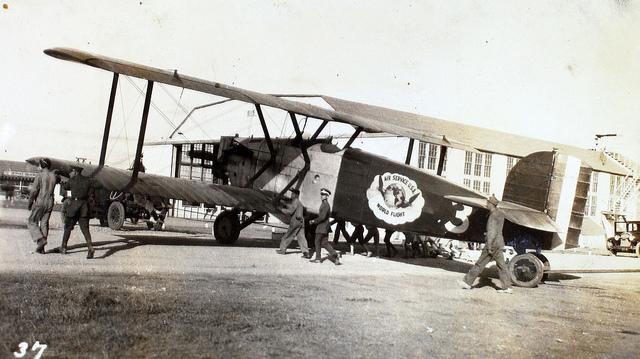
A small airplane and some people out in a field.